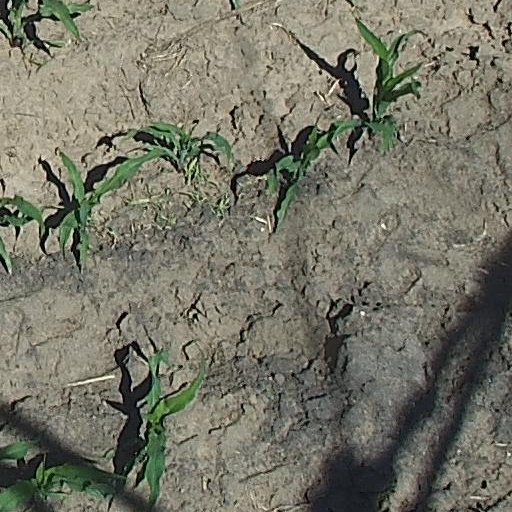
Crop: maize; corn